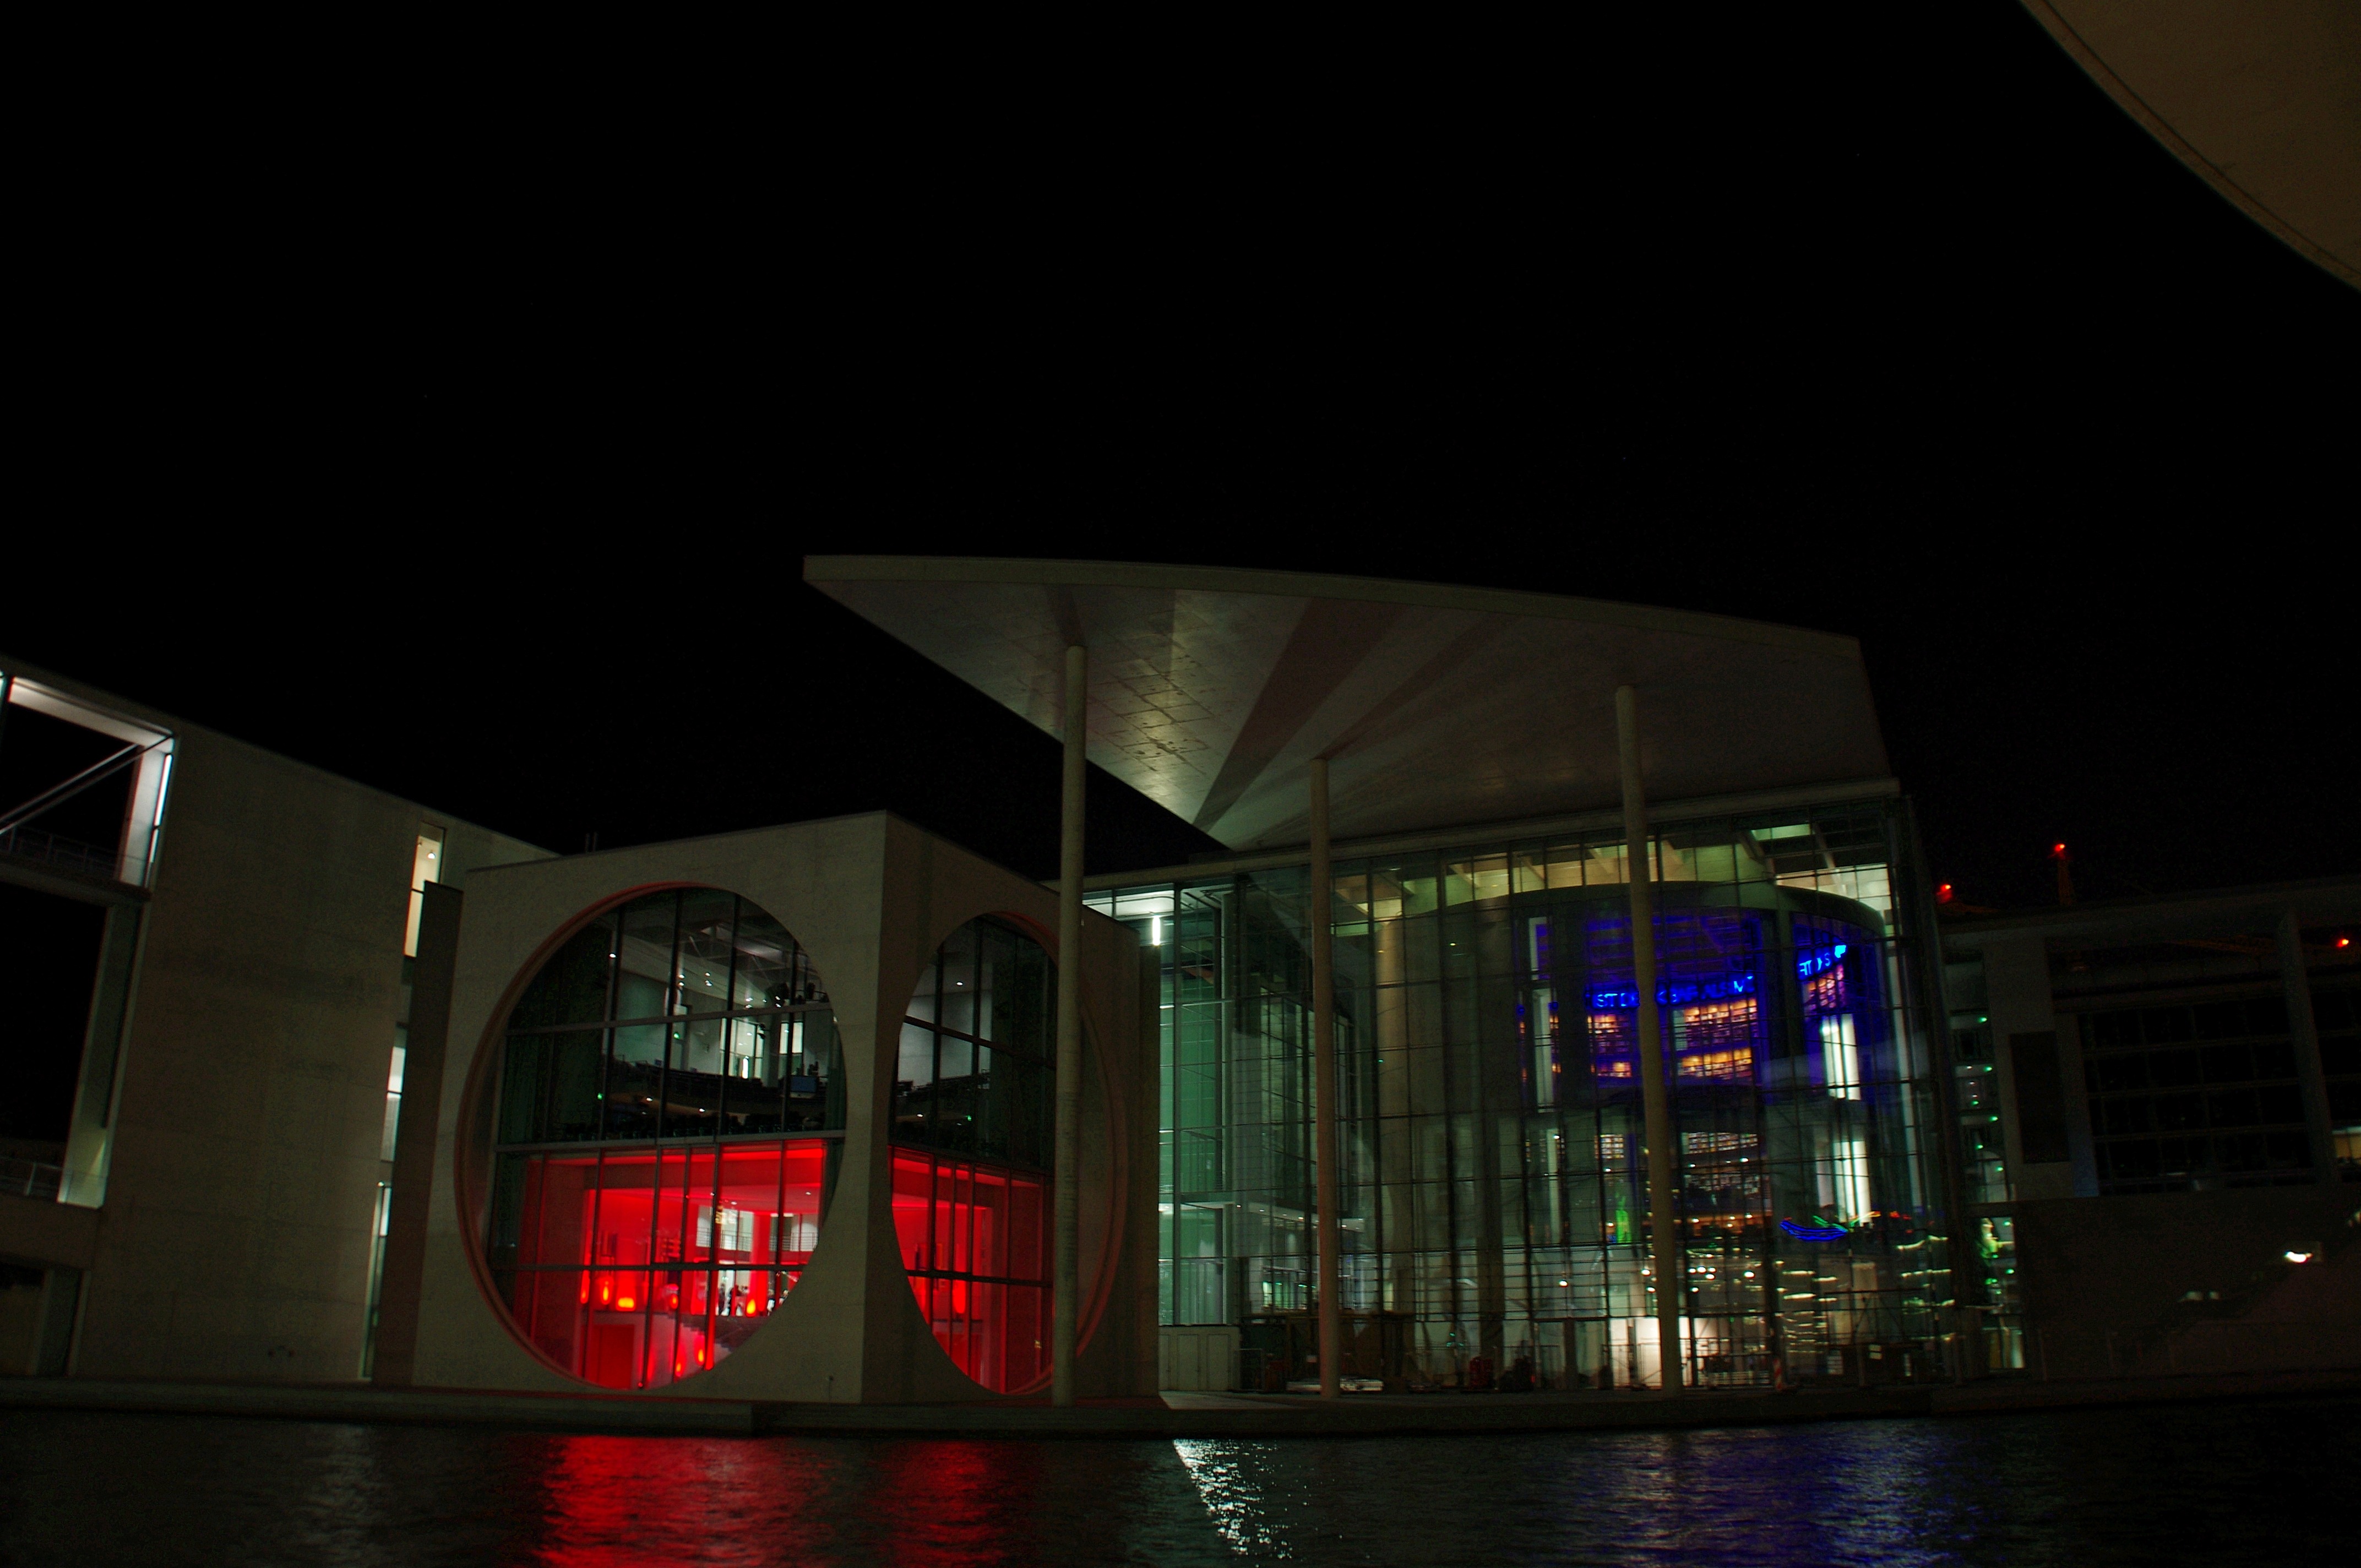
light, architecture, night, building, city, evening, reflection, darkness, lighting, public transport, germany, berlin, bundestag, housewife, government district